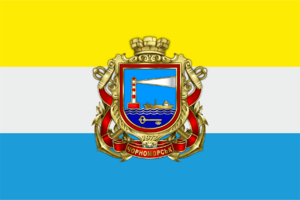
Tchornomorsk ou Tchernomorsk est une ville portuaire de l'oblast d'Odessa, en Ukraine. Sa population s’élevait à 59 519 habitants en 2018.